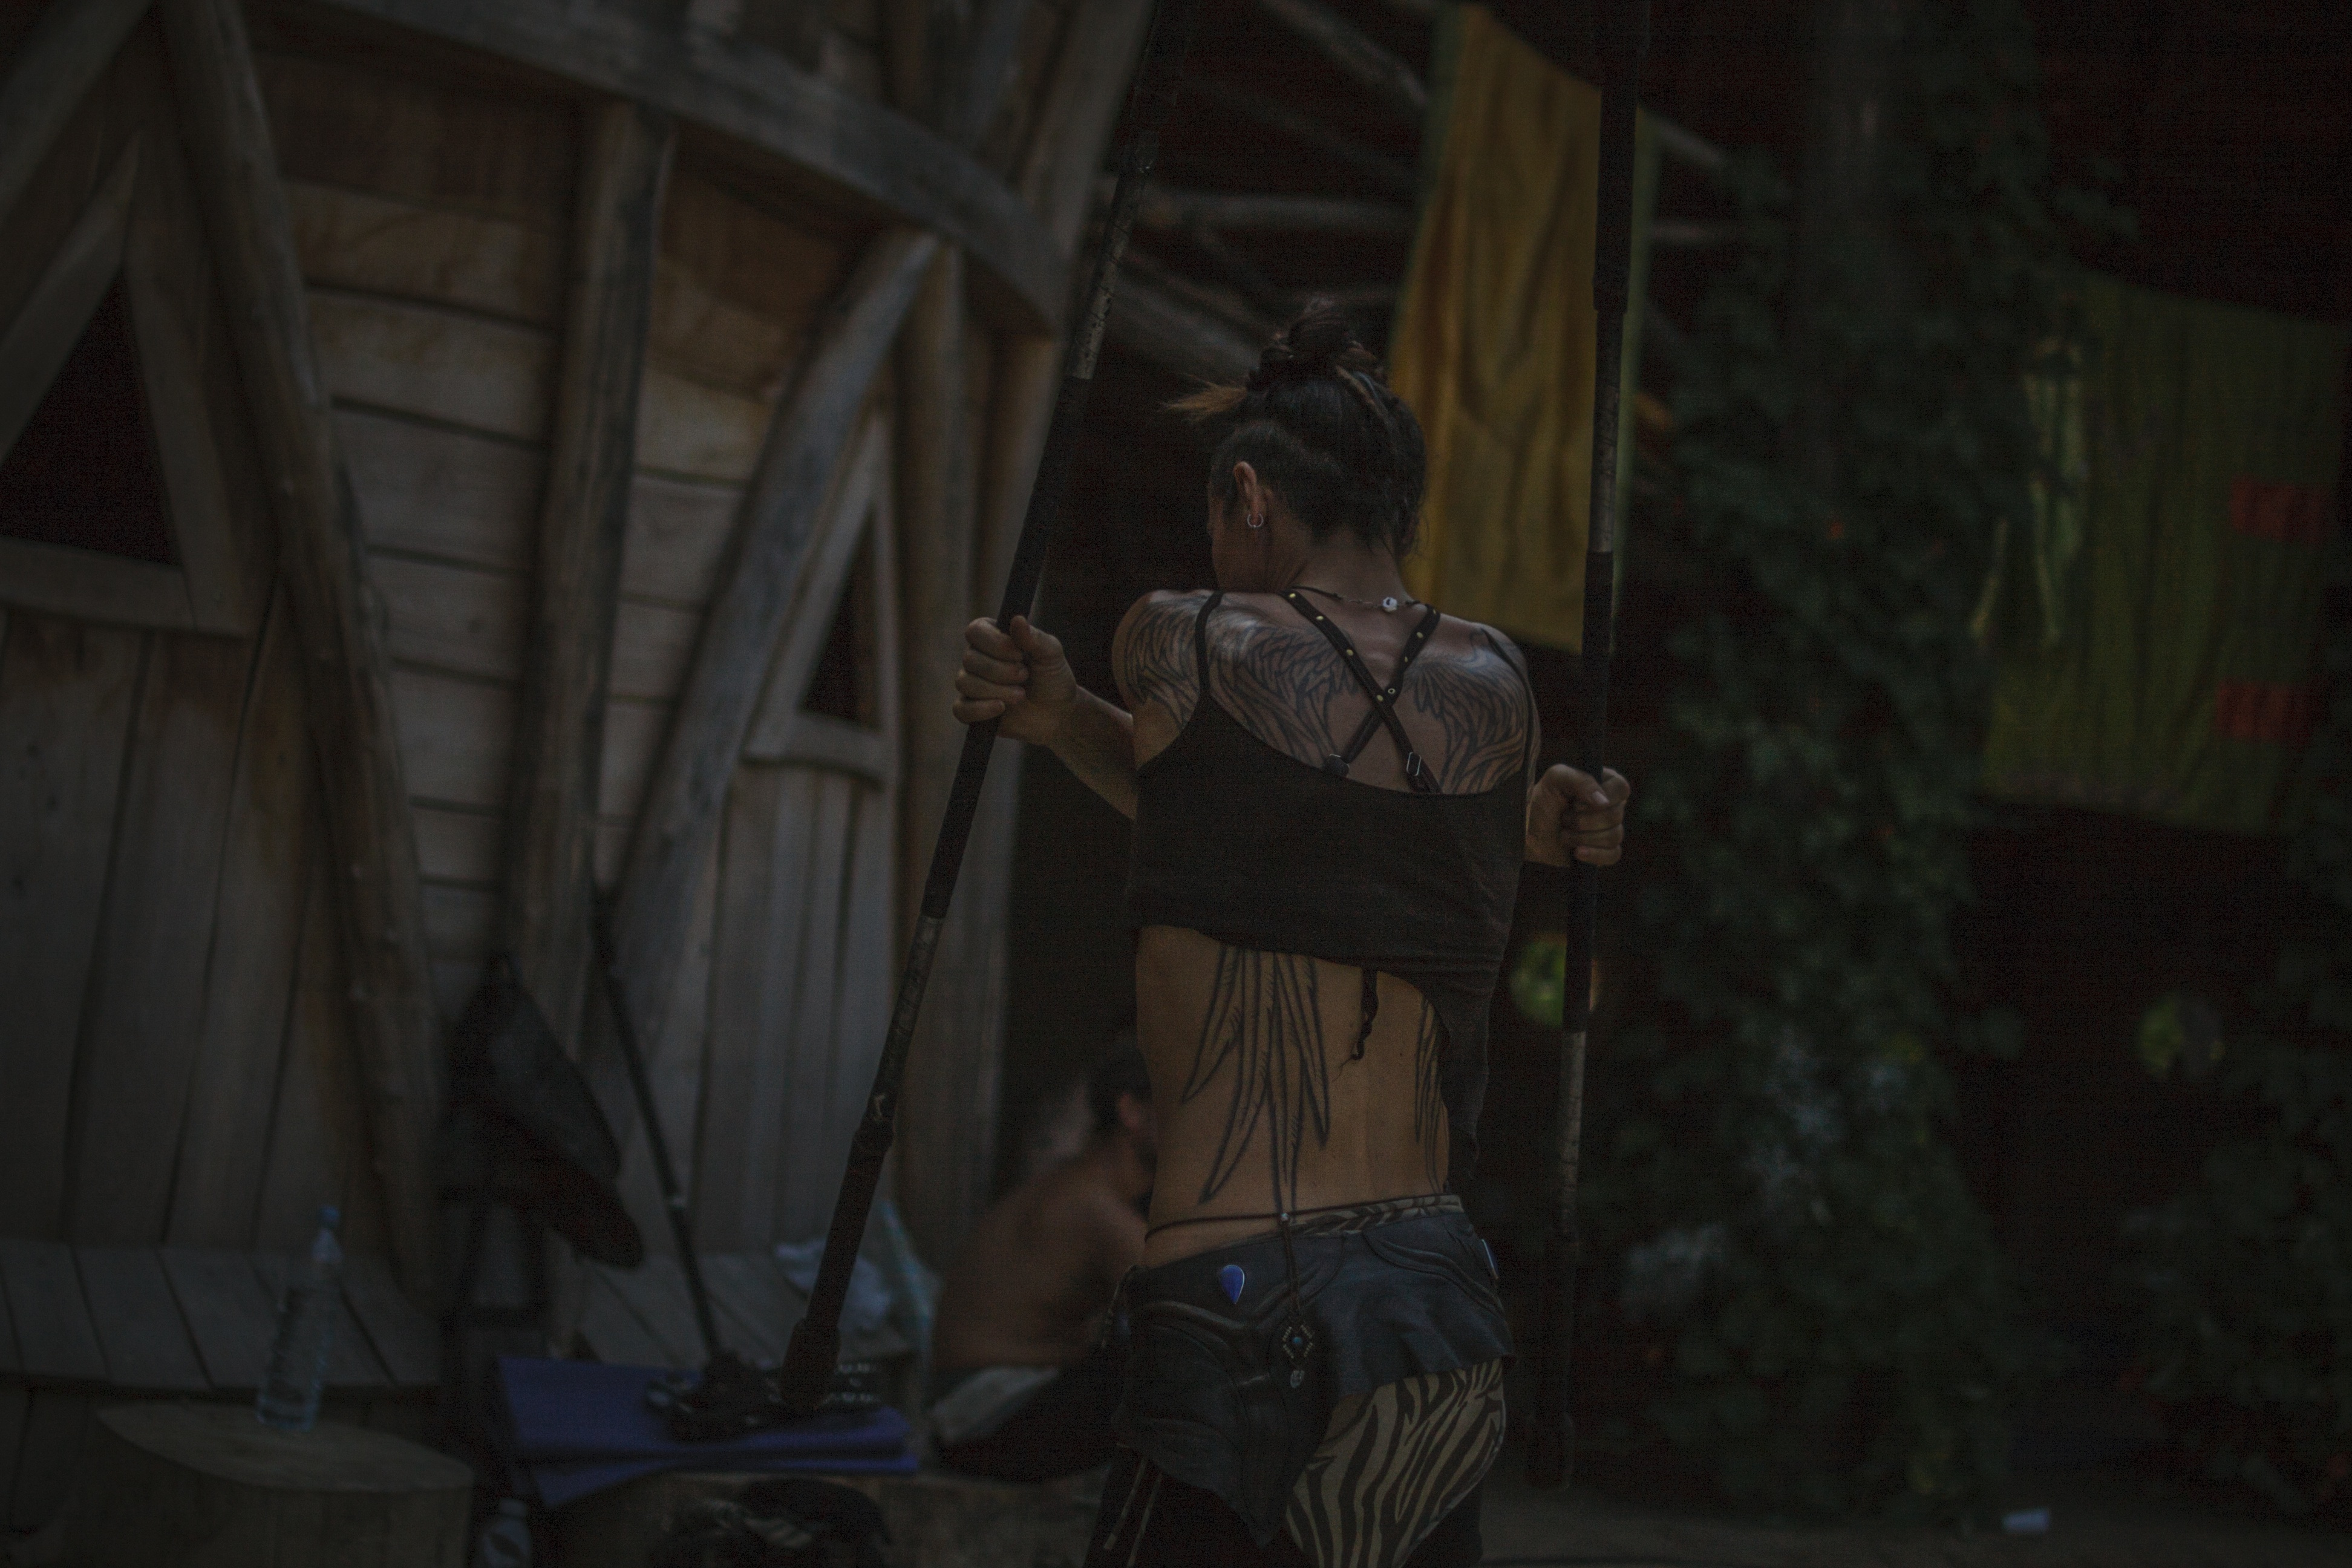
darkness, performance art, screenshot